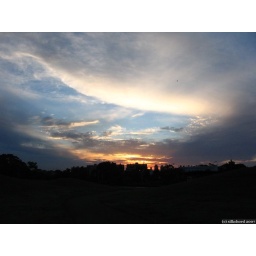
Sunset over Surry Hills from Moore Park. A small plane marks the largest cloud with a black spot.